Symphony No. 96 (Haydn)

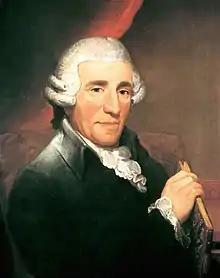
"Portrait of Joseph Haydn", 1791, by Thomas Hardy

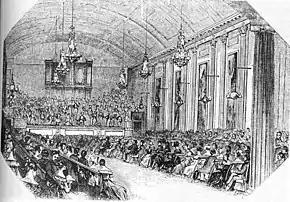
Engraving from "The Illustrated London News", showing a concert in Hanover Square Rooms on Hanover Square. The chandeliers in the hall can clearly be seen.

The Symphony No. 96 in D major, Hoboken I/96, was completed by Joseph Haydn in 1791 as part of the set of symphonies composed on his first trip to London. It was first performed at the Hanover Square Rooms in London on 11 March 1791. Although it is the fourth of the twelve London symphonies (numbers 93–104) by number, it was actually the first one written and performed. It is popularly known as the Miracle Symphony.